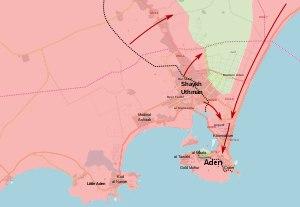
La guerre civile yéménite est un conflit qui oppose depuis 2014 principalement les rebelles chiites houthis et, jusqu'en 2017, les forces fidèles à l'ex-président Ali Abdallah Saleh au gouvernement d'Abdrabbo Mansour Hadi, élu en 2012 à la suite de la révolution yéménite et du départ du pouvoir de Saleh. Le conflit s'est internationalisé en mars 2015 avec l'intervention de nombreux pays musulmans menés par l'Arabie saoudite.
La bataille d'Aden est une bataille qui oppose, lors de la guerre civile yéménite, les Houthis et leurs alliés aux troupes fidèles à Abdrabbo Mansour Hadi, alors en exil en Arabie saoudite.